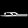
Label: Sandal